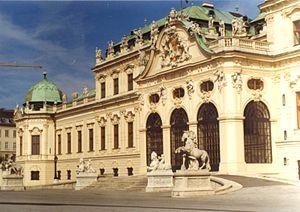
Johann Lukas von Hildebrandt, né le 14 novembre 1668 à Gênes et mort le 16 novembre 1745 à Vienne est un architecte autrichien d'expression baroque.